Niles Fitch

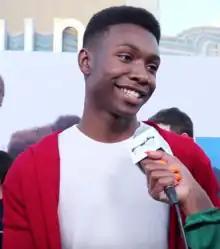
Fitch in 2019

Niles Fitch (born July 12, 2001) is an American actor who began his career as a child actor. He gained prominence through his role in the NBC series "This Is Us" (2016–2022). He received praise for his performance in the film "The Fallout" (2021).